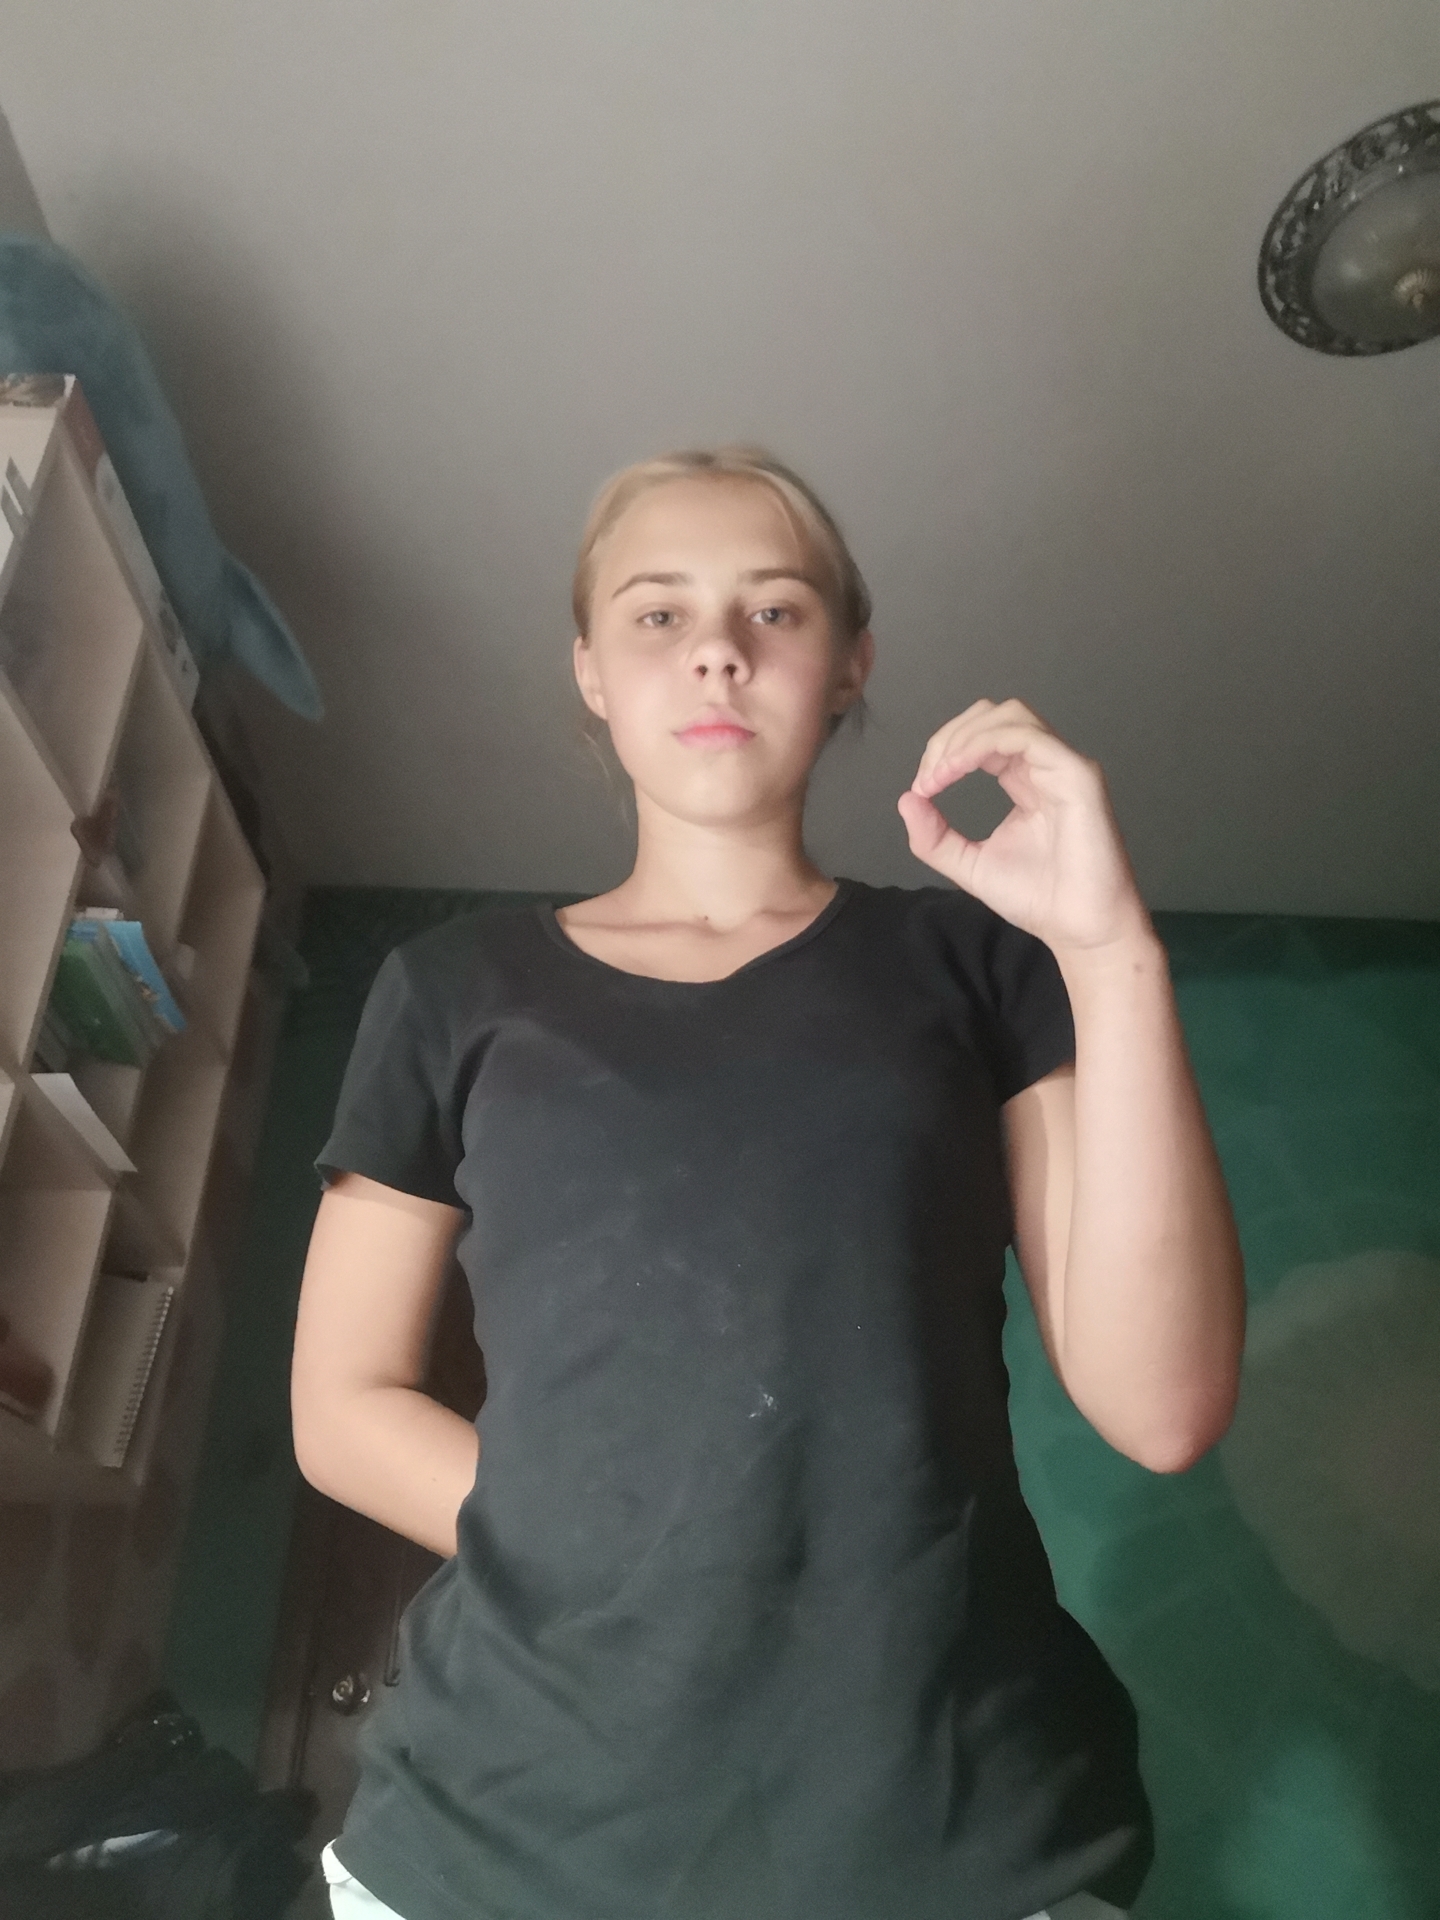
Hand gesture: grip